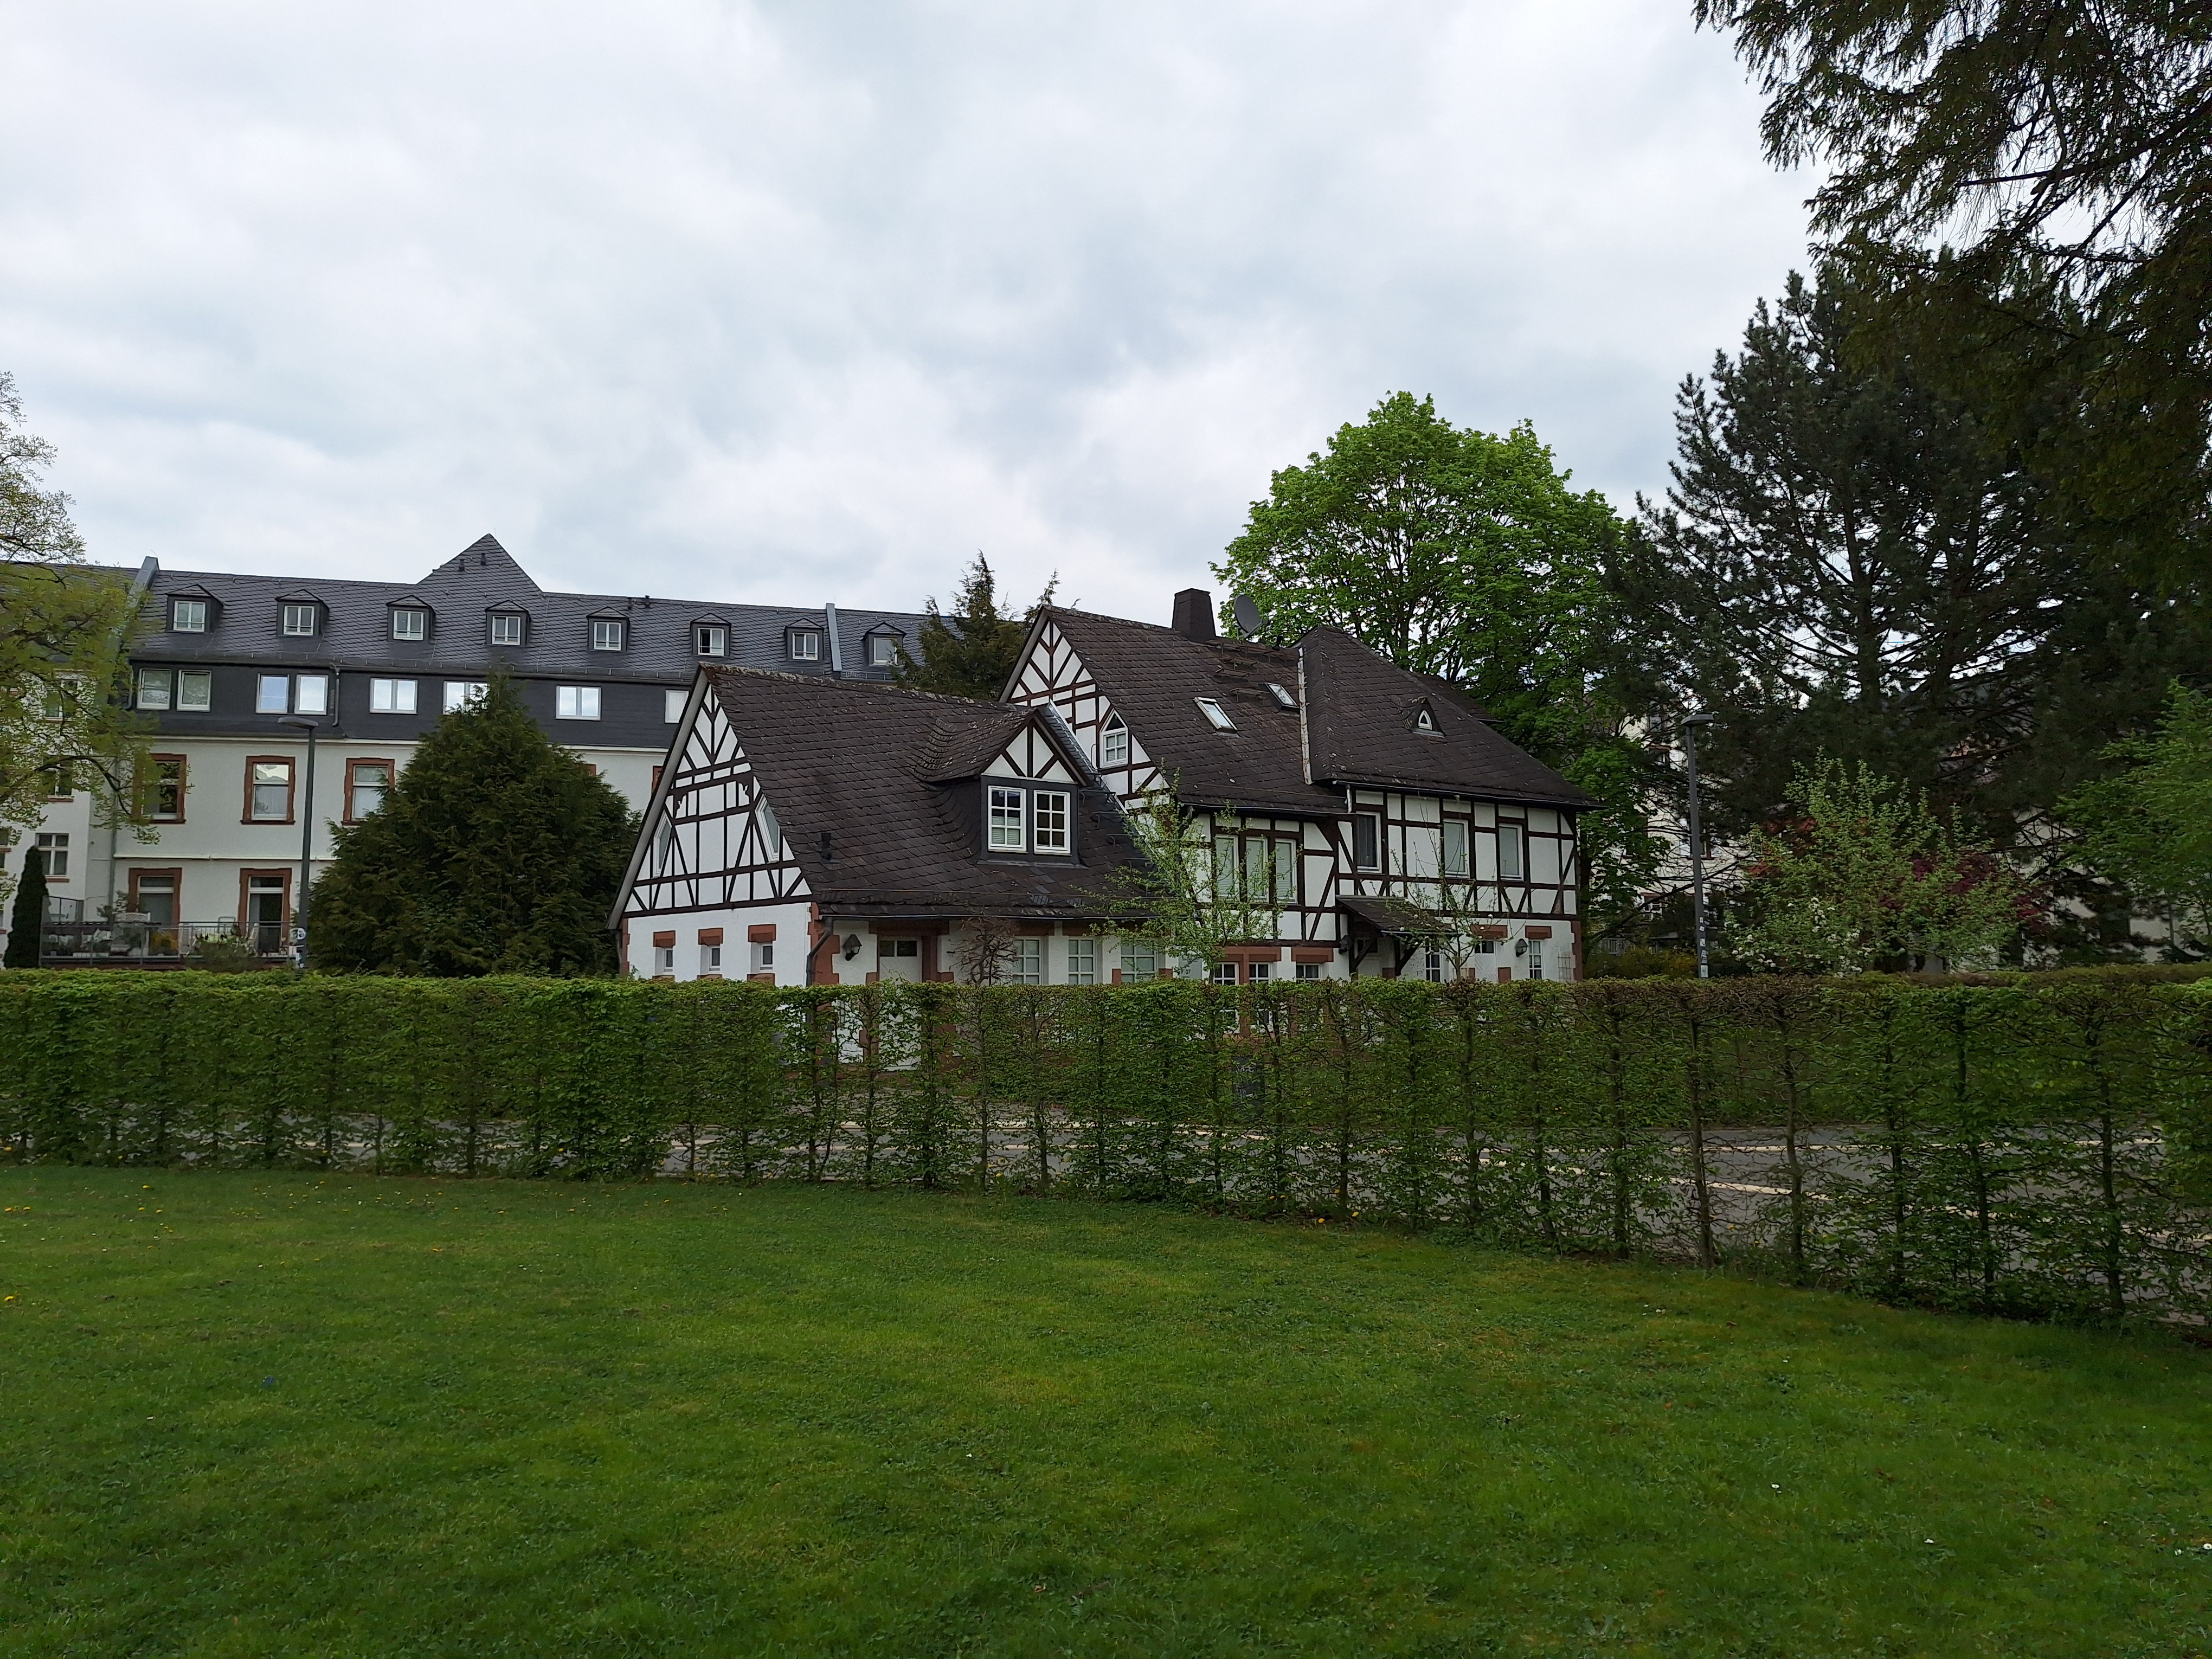
Building: Deutschhausstraße 17B